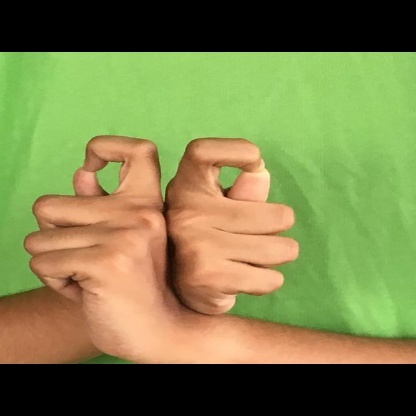
Mudra: Berunda